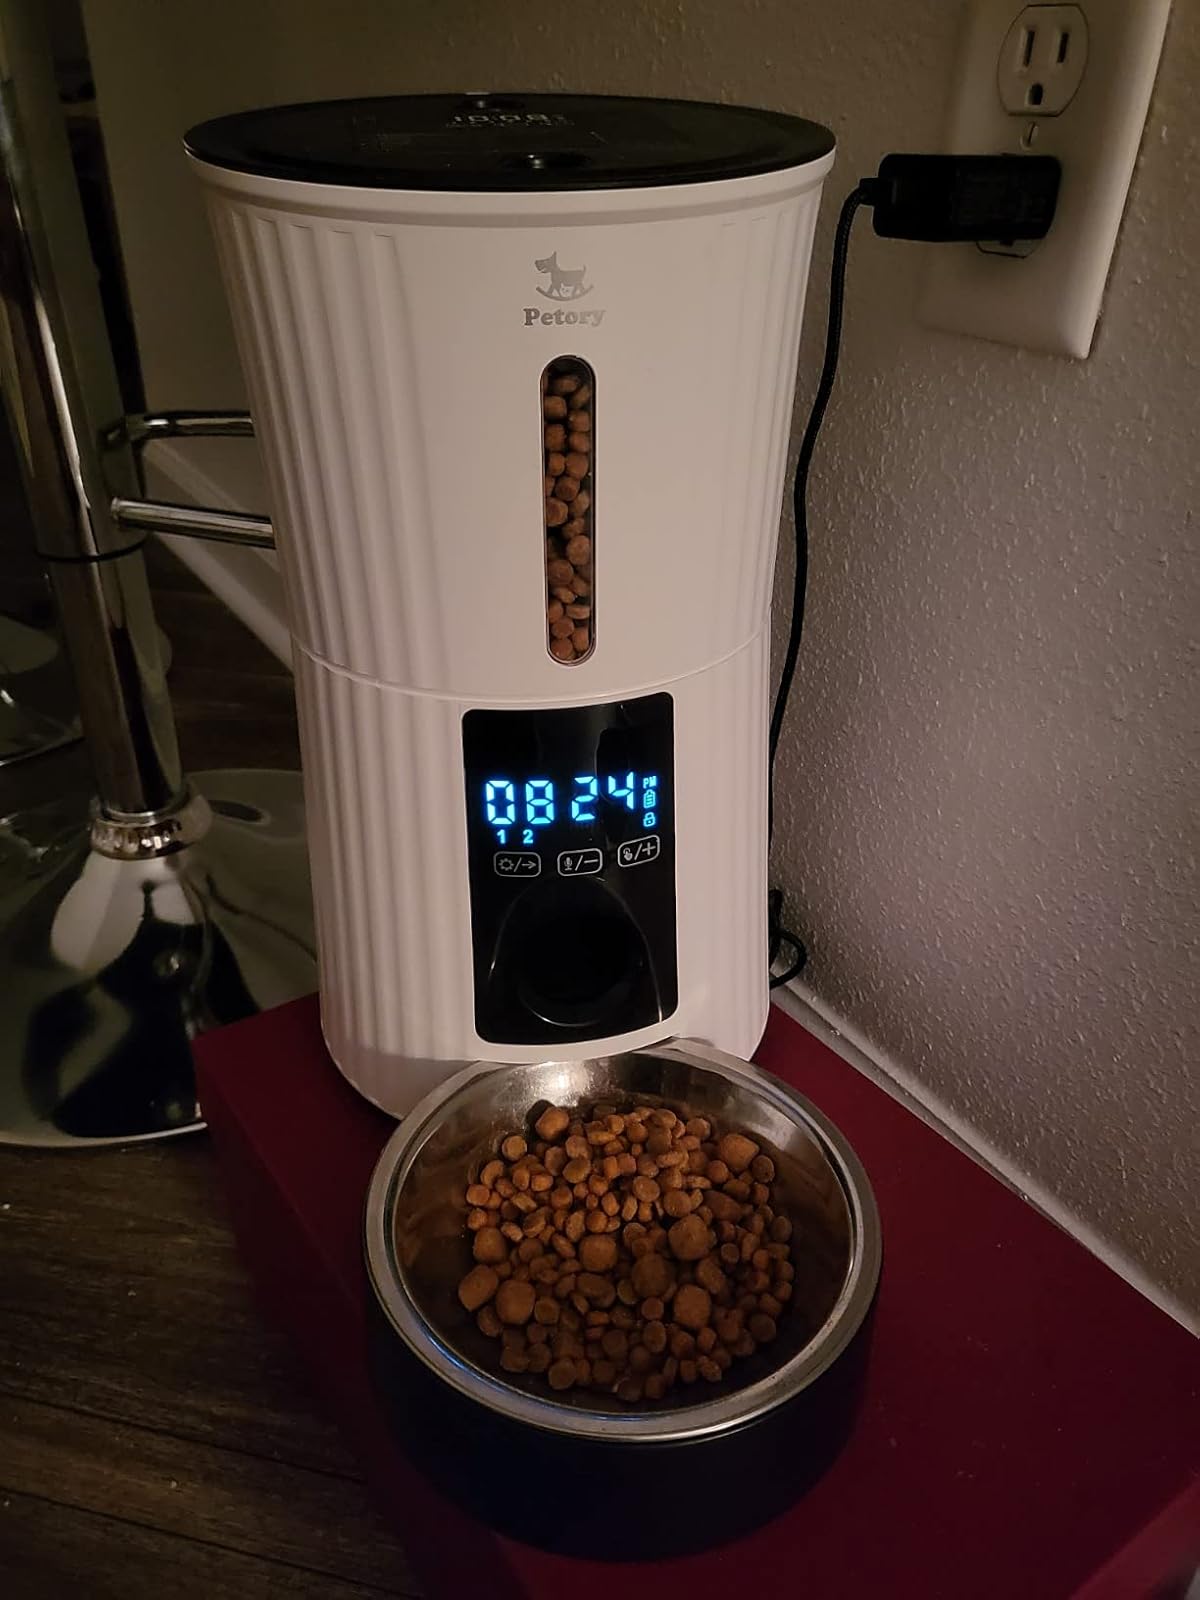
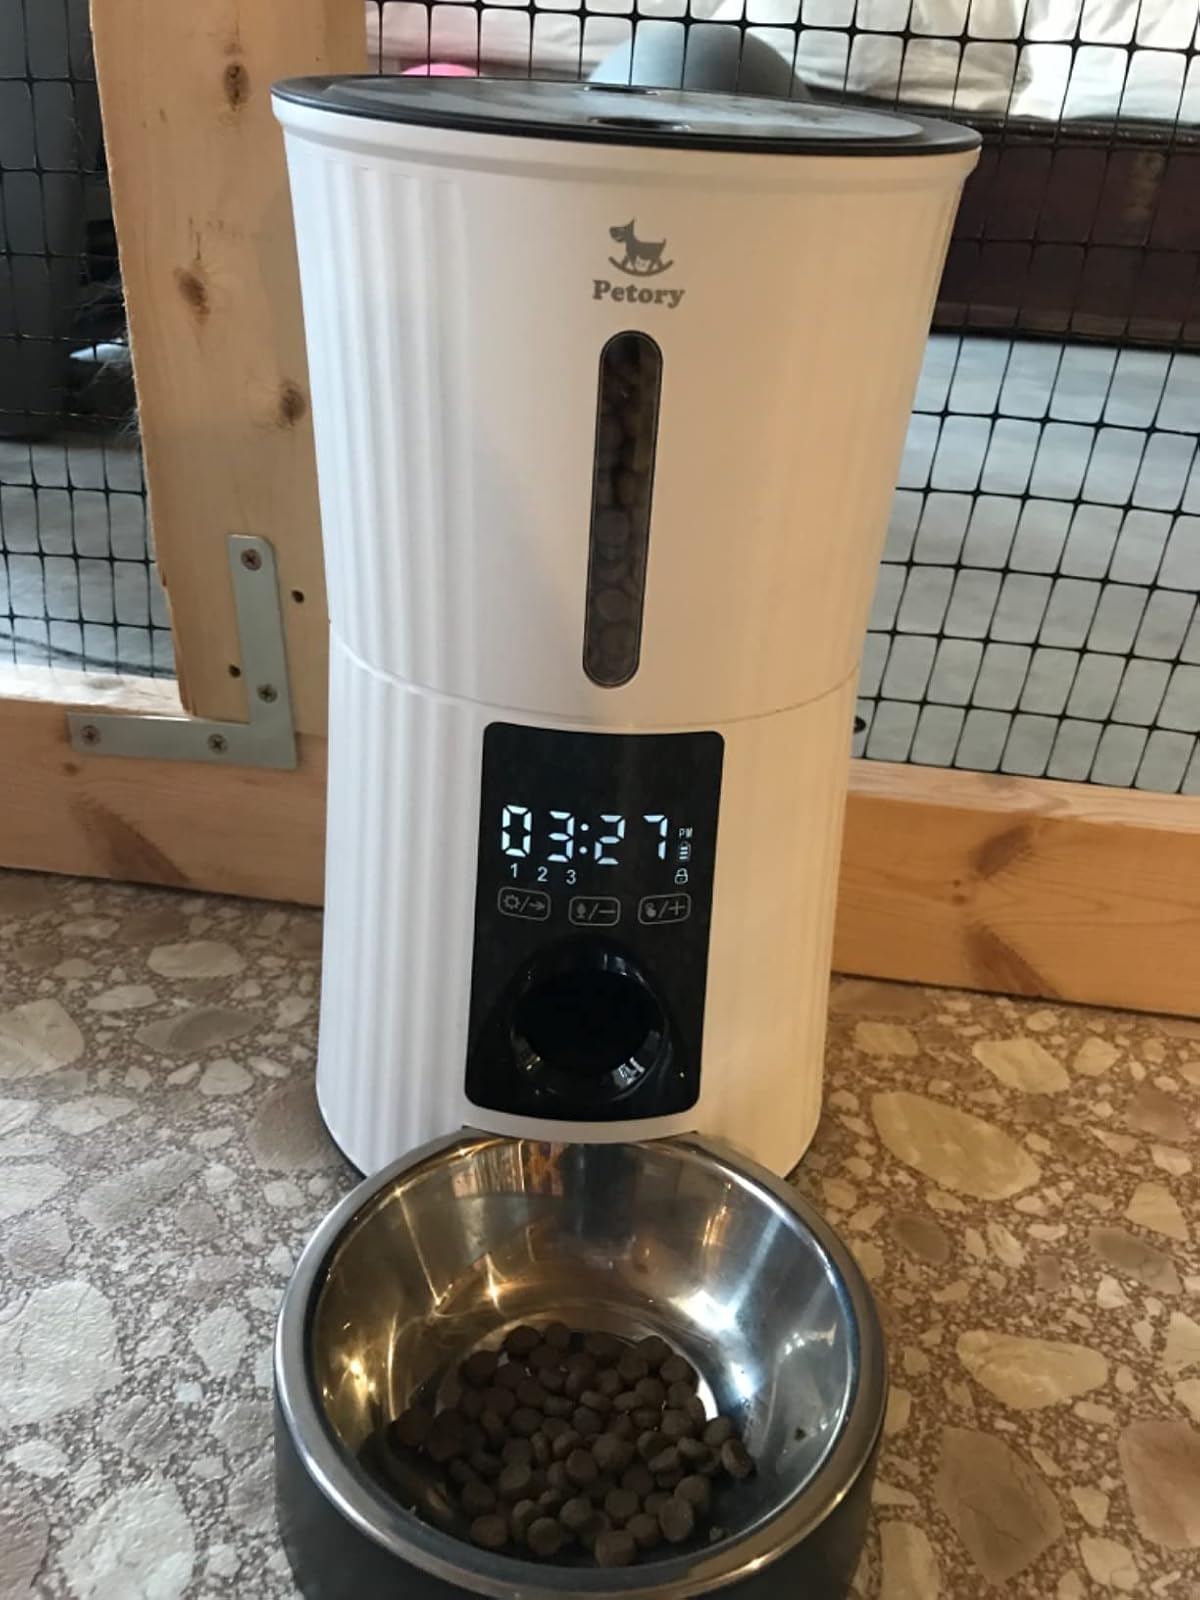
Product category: items_feeder
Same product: yes